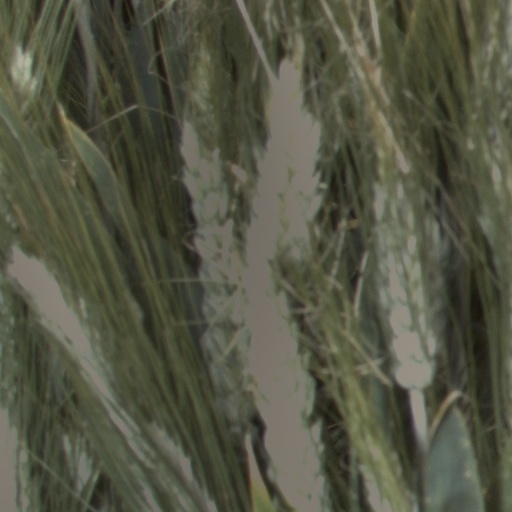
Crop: wheat